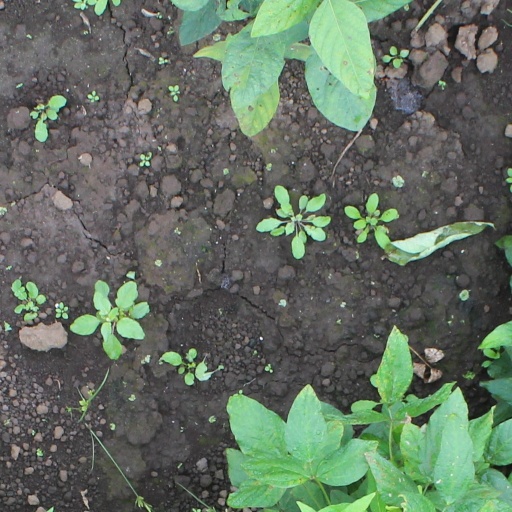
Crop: soybean